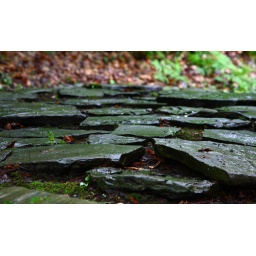
The rocks in front of my house after a rain storm.